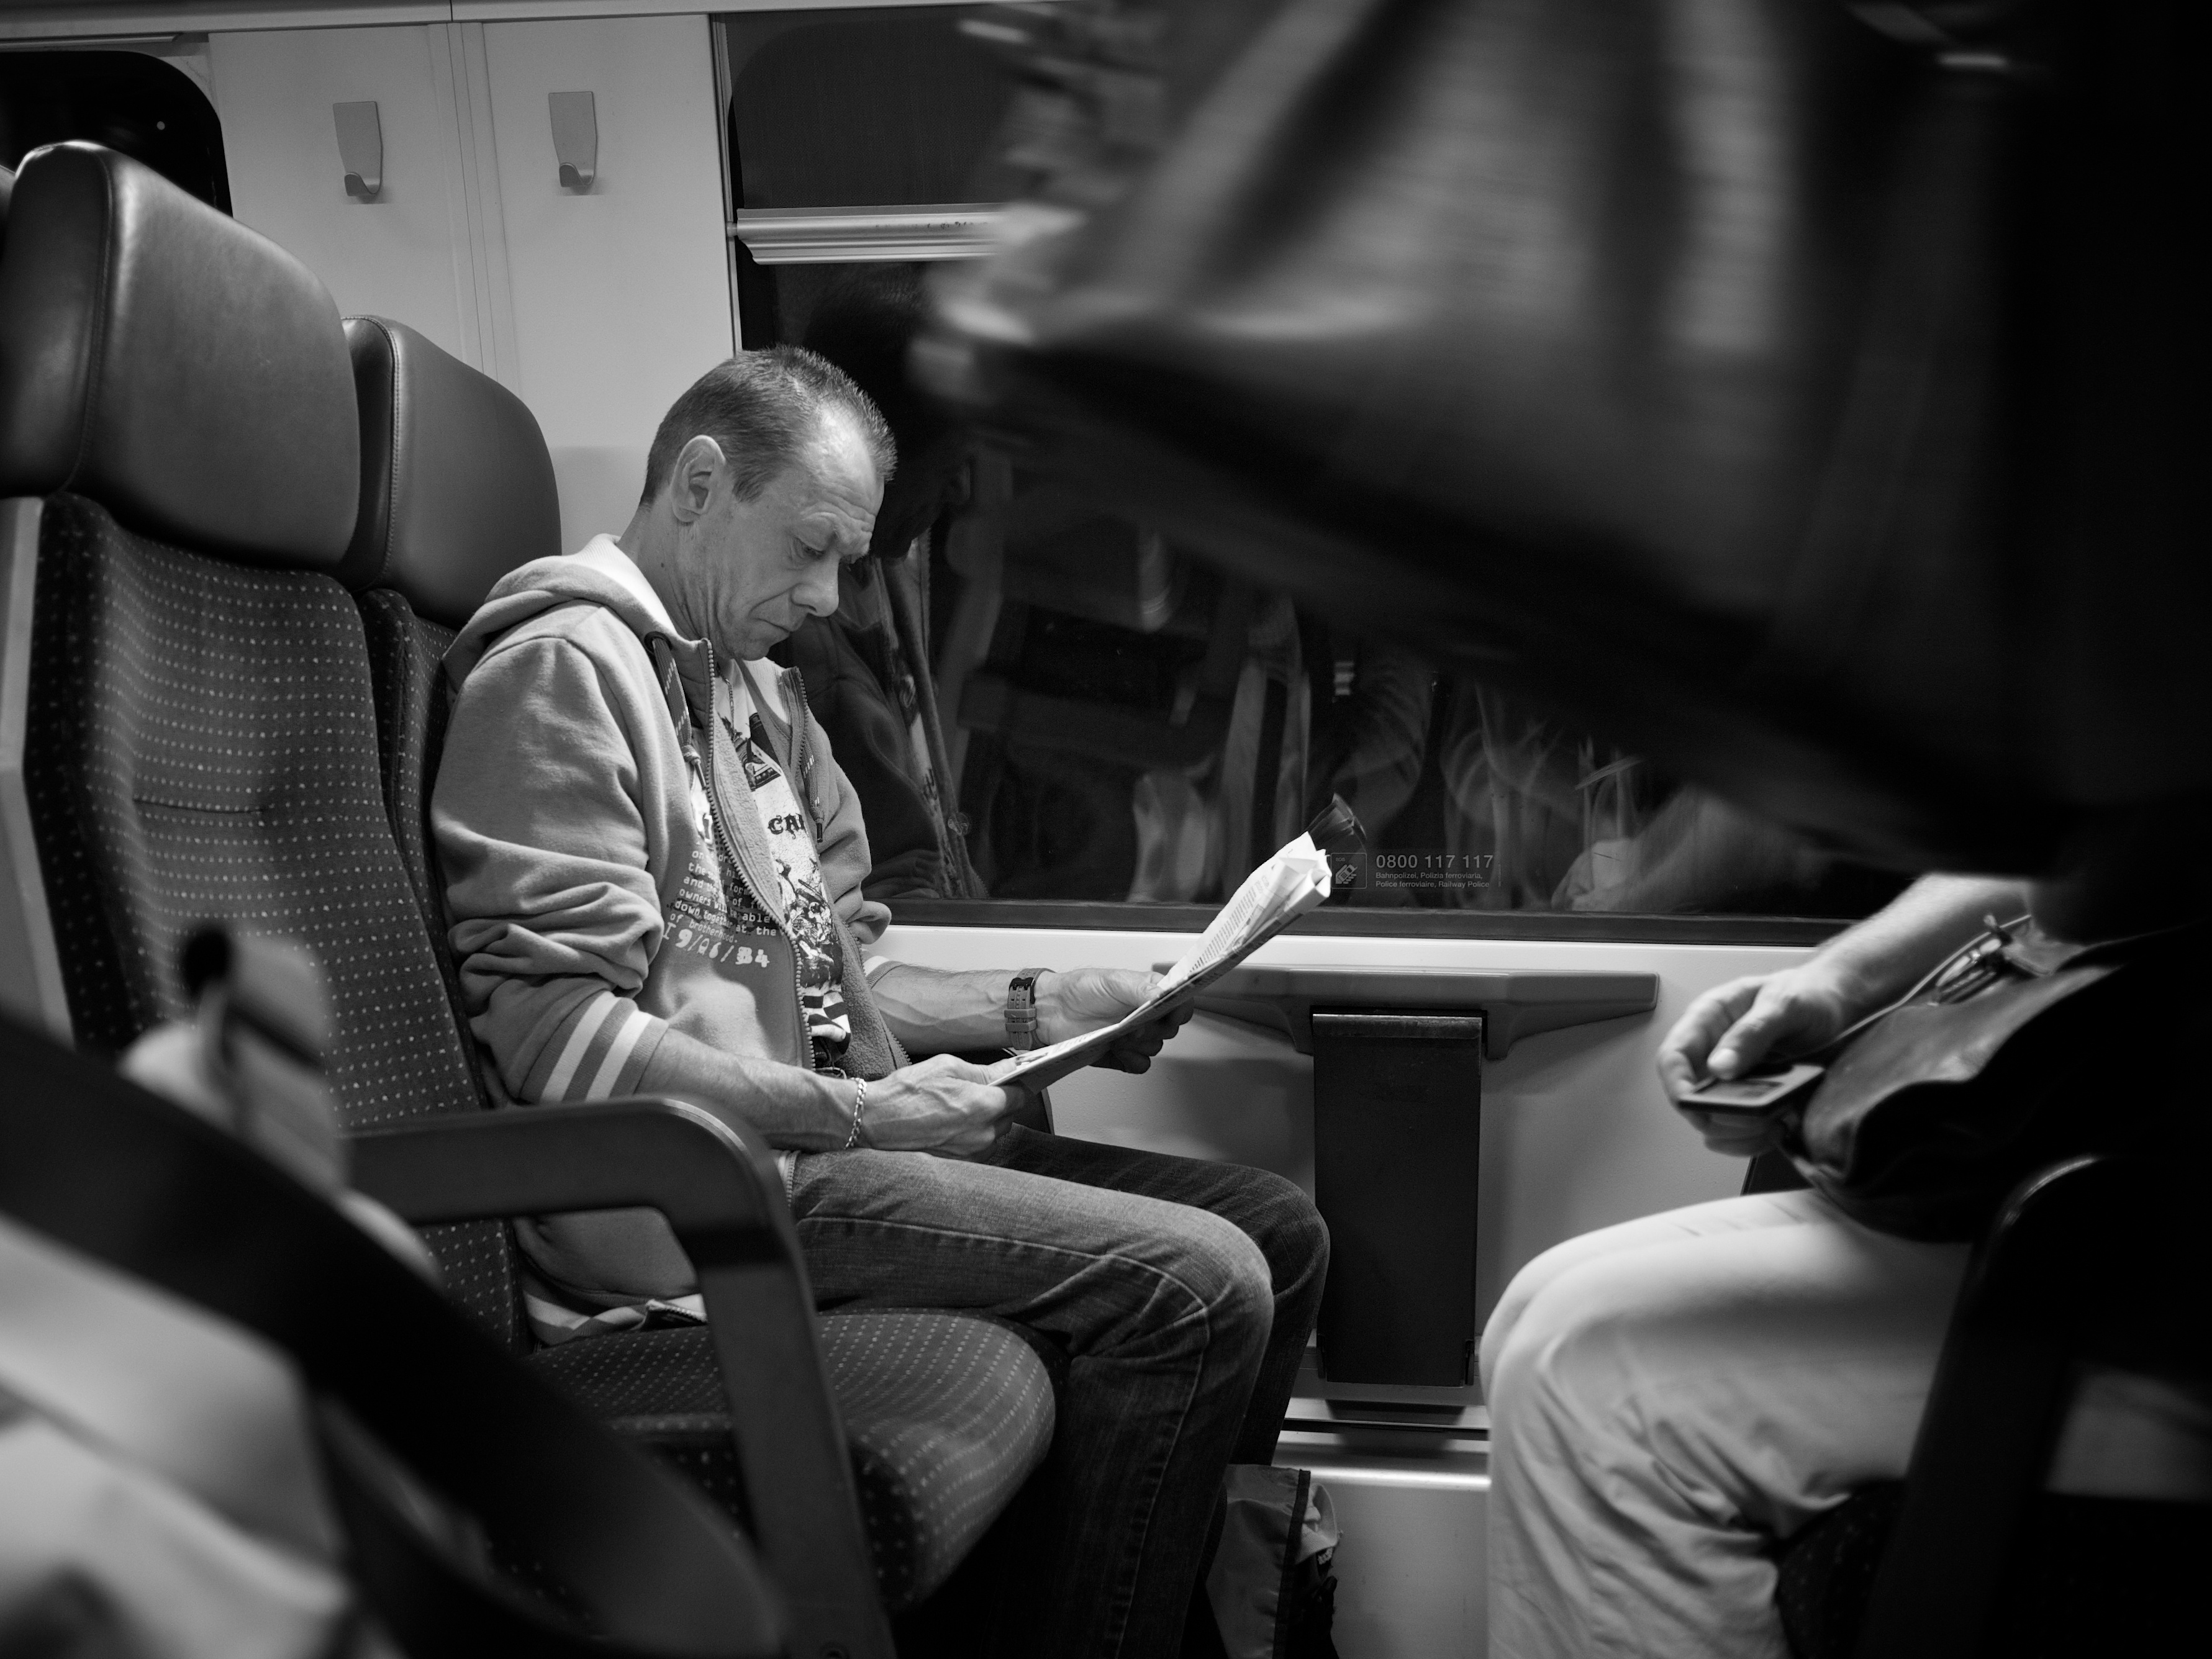
black and white, white, street, photography, ebook, training, black, monochrome, streetphotography, flickr, thomas, video, olympus, omd, fuji, leica, monochrom, leuthard, hcb, thomasleuthard, streettogs, monochrome photography, film noir